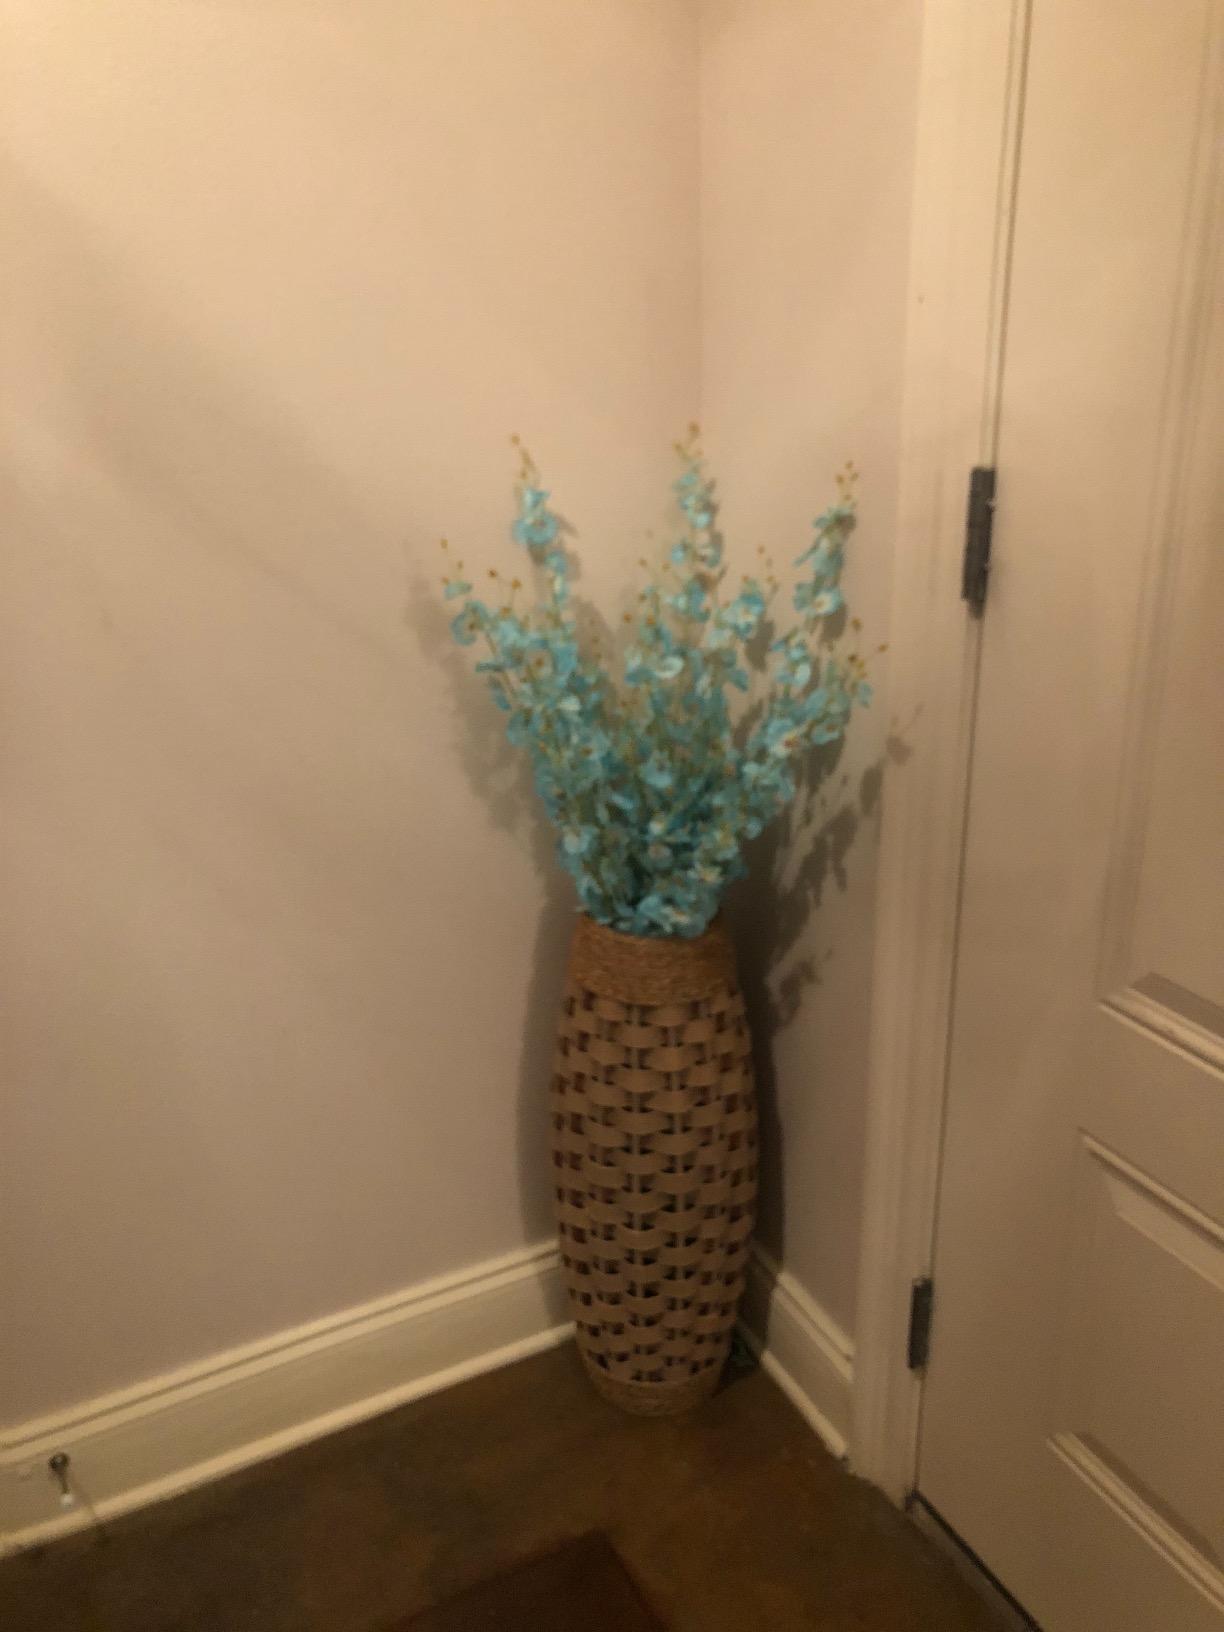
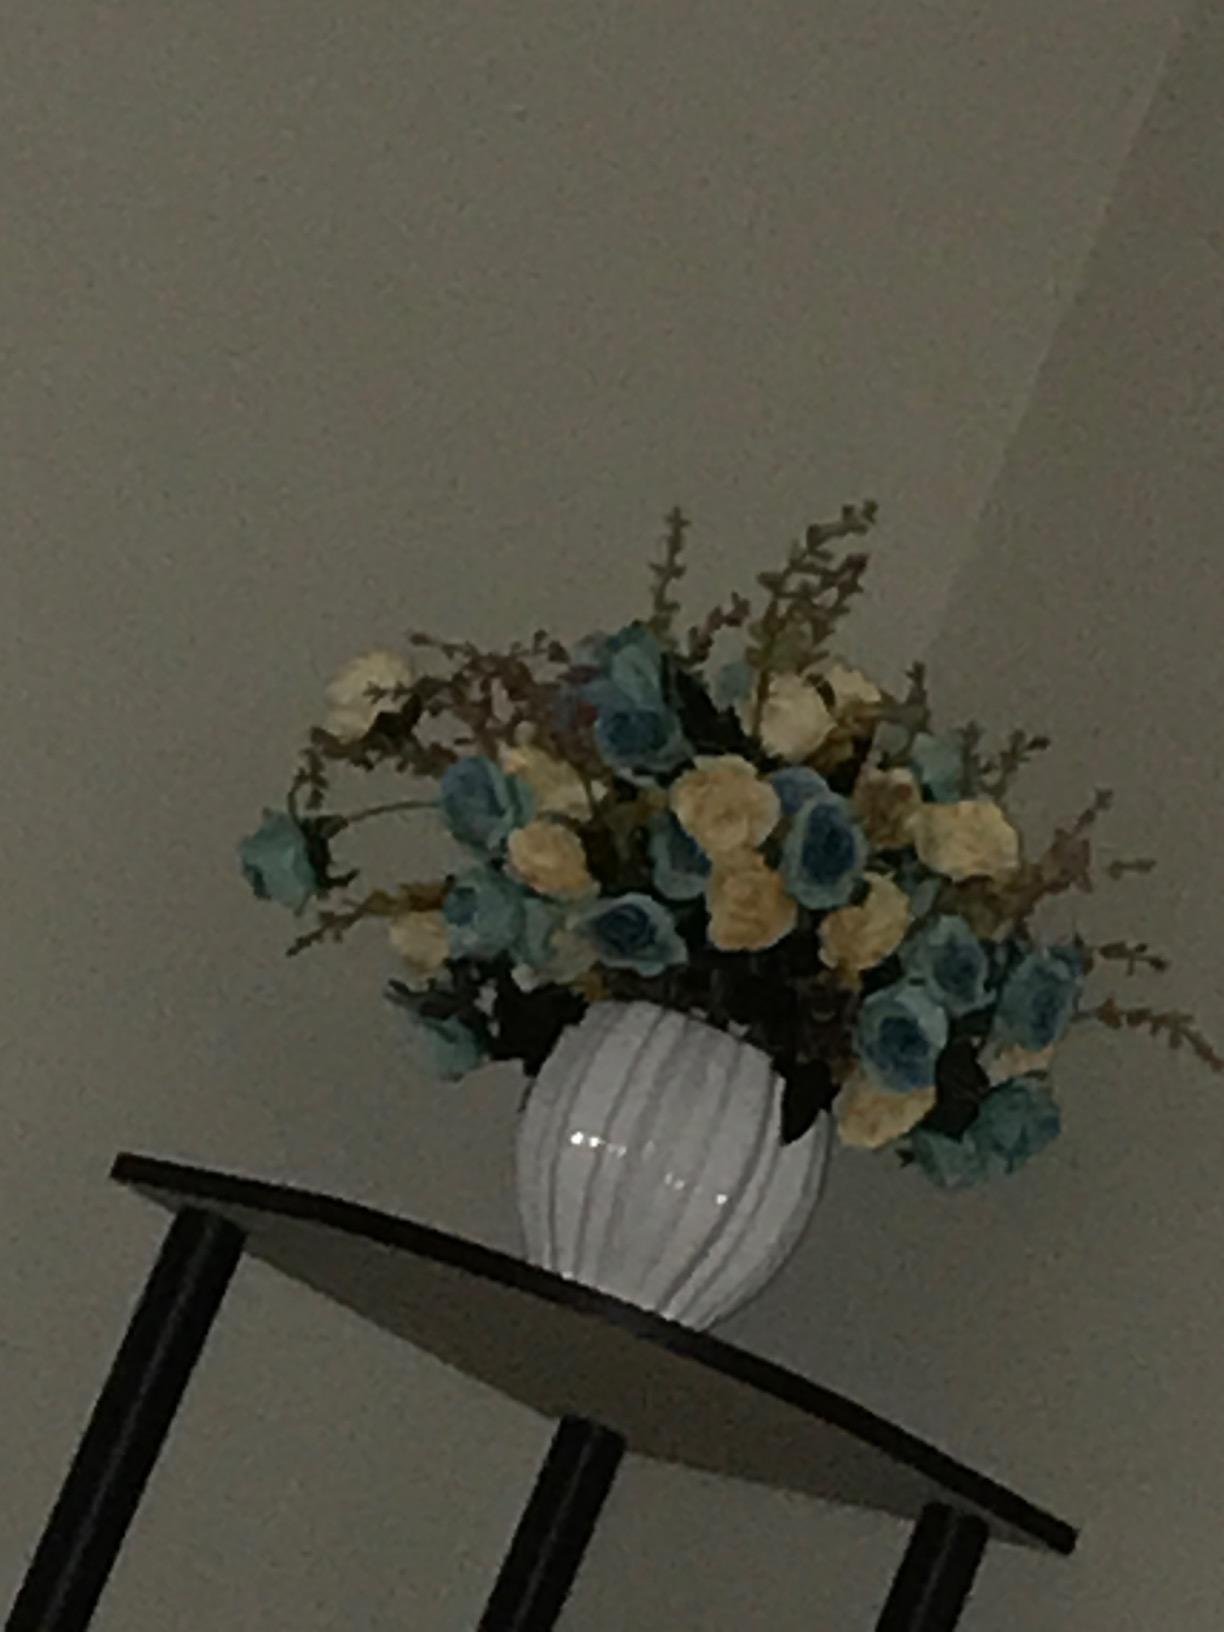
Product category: vase
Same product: no